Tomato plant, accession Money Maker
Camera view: vertical (180 deg); turntable rotation: 150 degrees
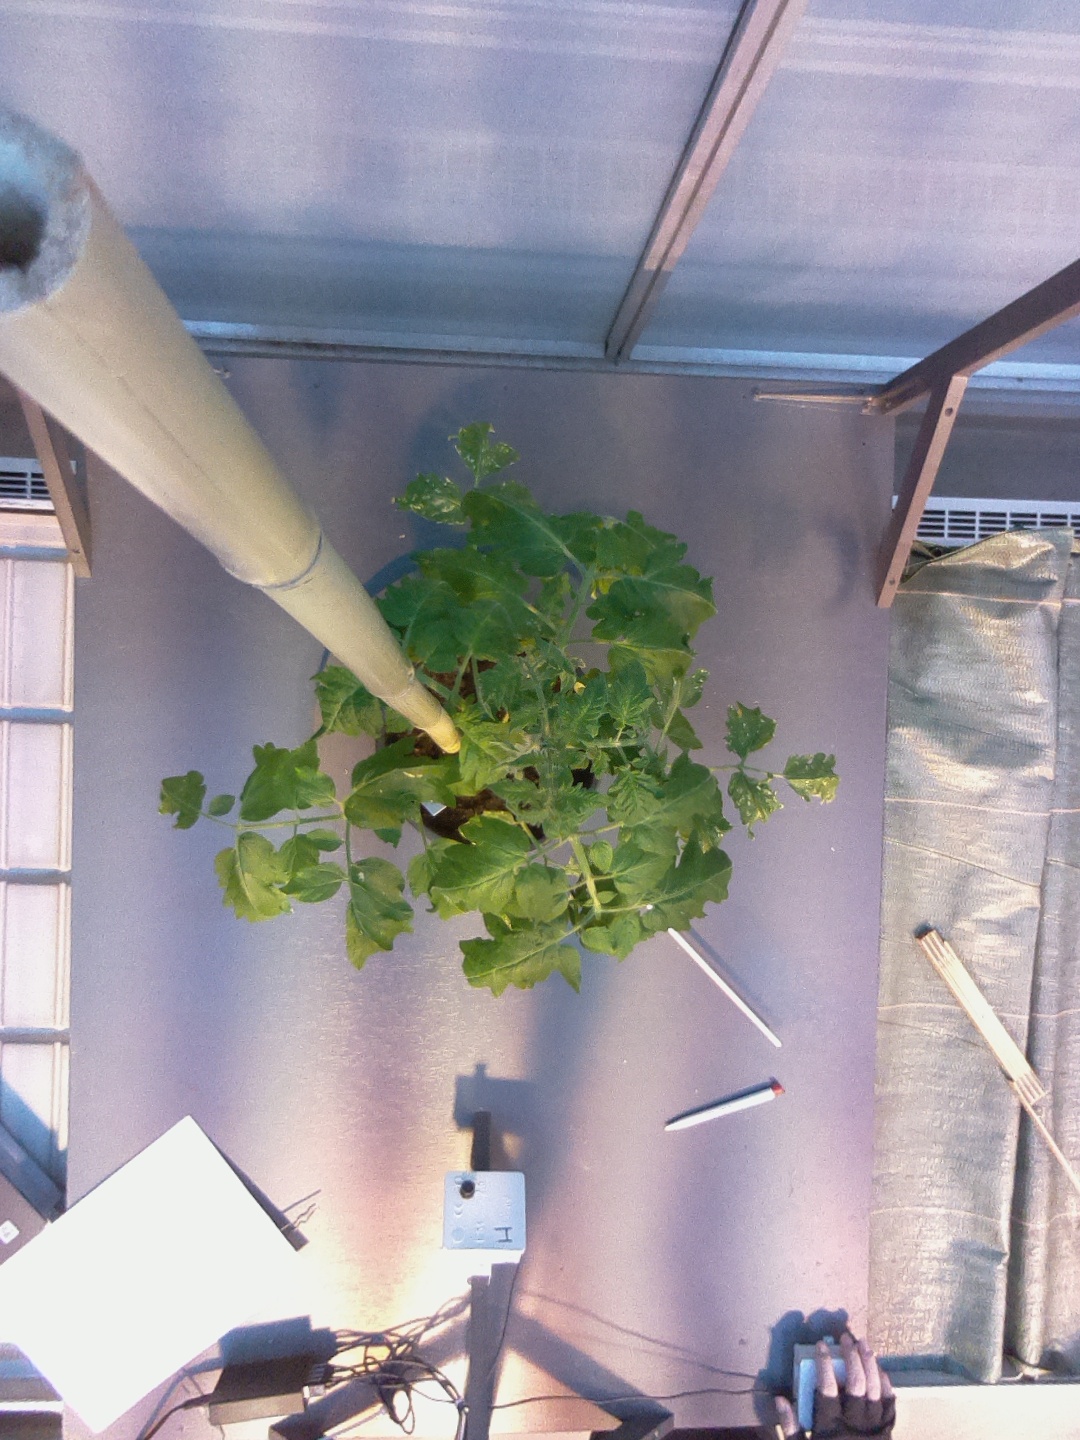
BBCH growth stage 52: 2 inflorescences visible